List of mayors of Derby

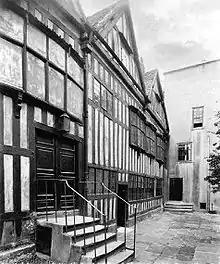

Names of the Mayors for the Borough of Derby from the first that was chosen on 3 July 1638 by the king's charter then granted to the town. The two last bailiffs were the two first mayors, Mr Mellor being proclaimed 3 July 1638 to be the mayor until Michaelmas and twelve months after but he died on 5 February 1639 and Mr Hope served the year out.